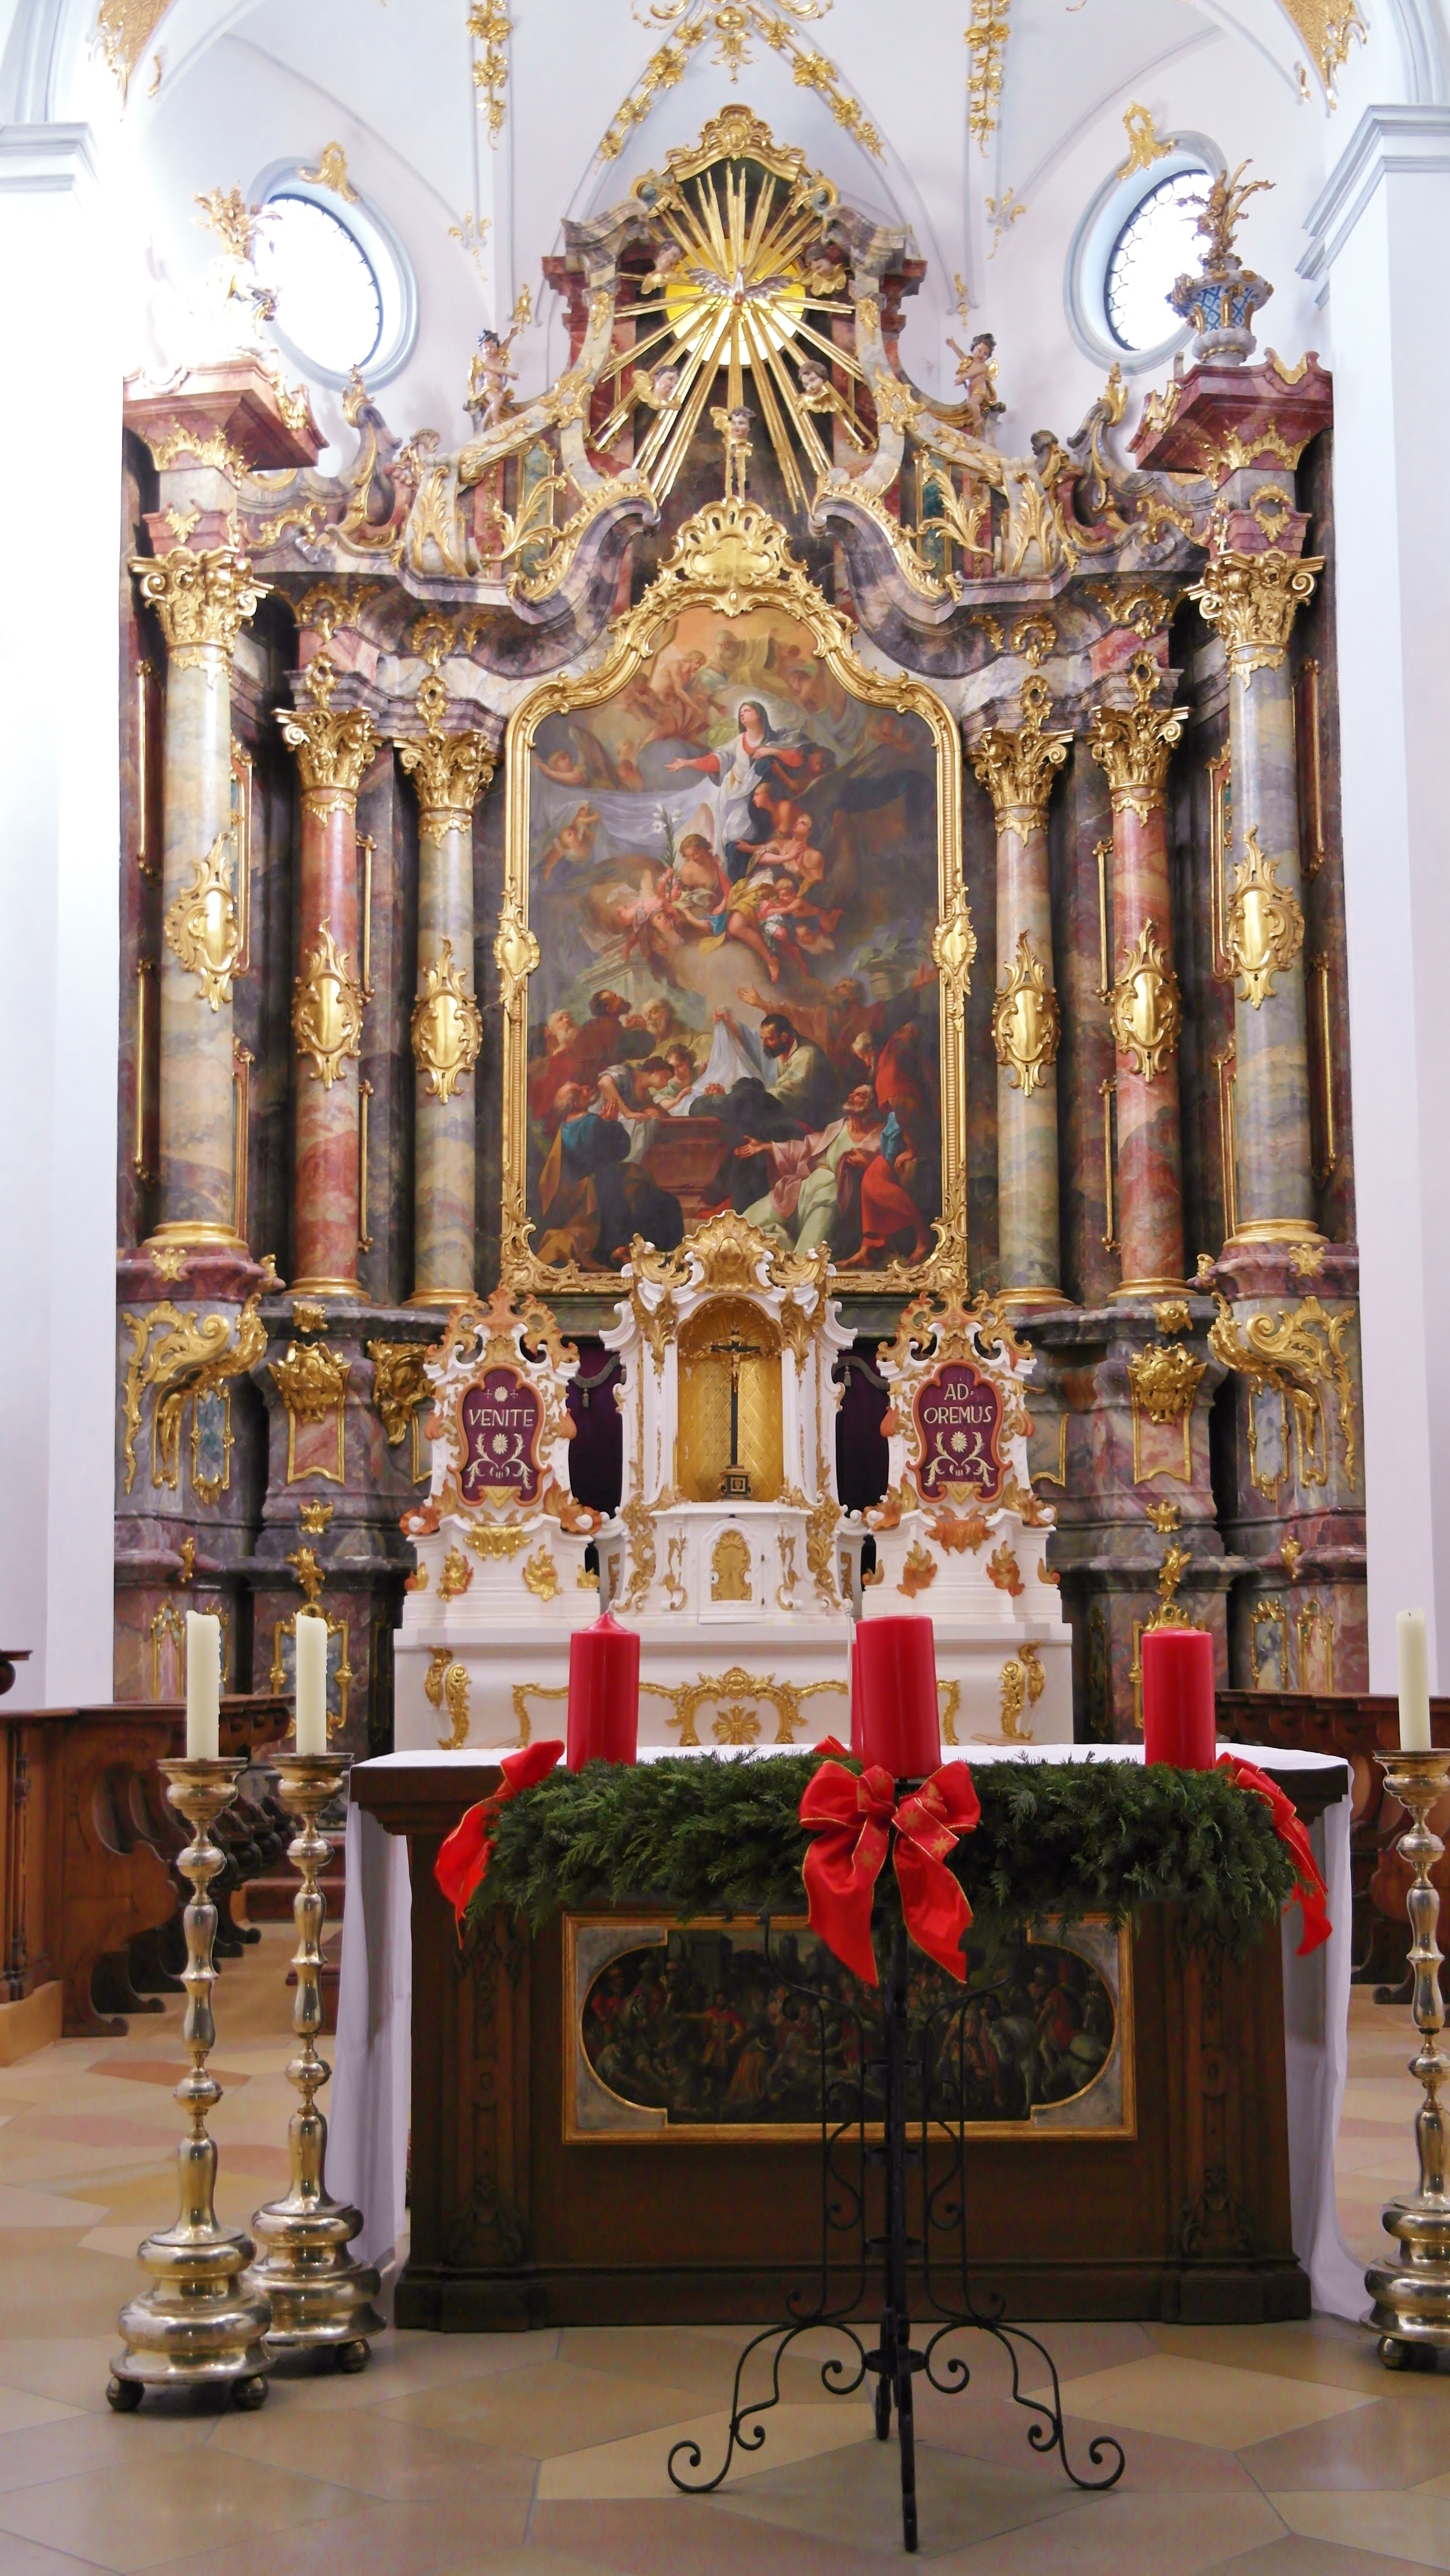
light, architecture, building, religion, facade, church, chapel, place of worship, interior design, places of interest, advent, catholic, candles, altar, monastery, bavaria, basilica, advent wreath, architectural style, historically, upper bavaria, benedictine, benedictine monastery, scheyern, the house of wittelsbach